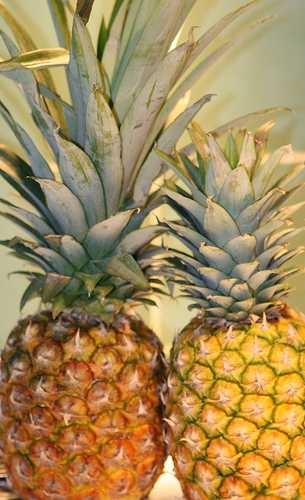
Label: Pineapple